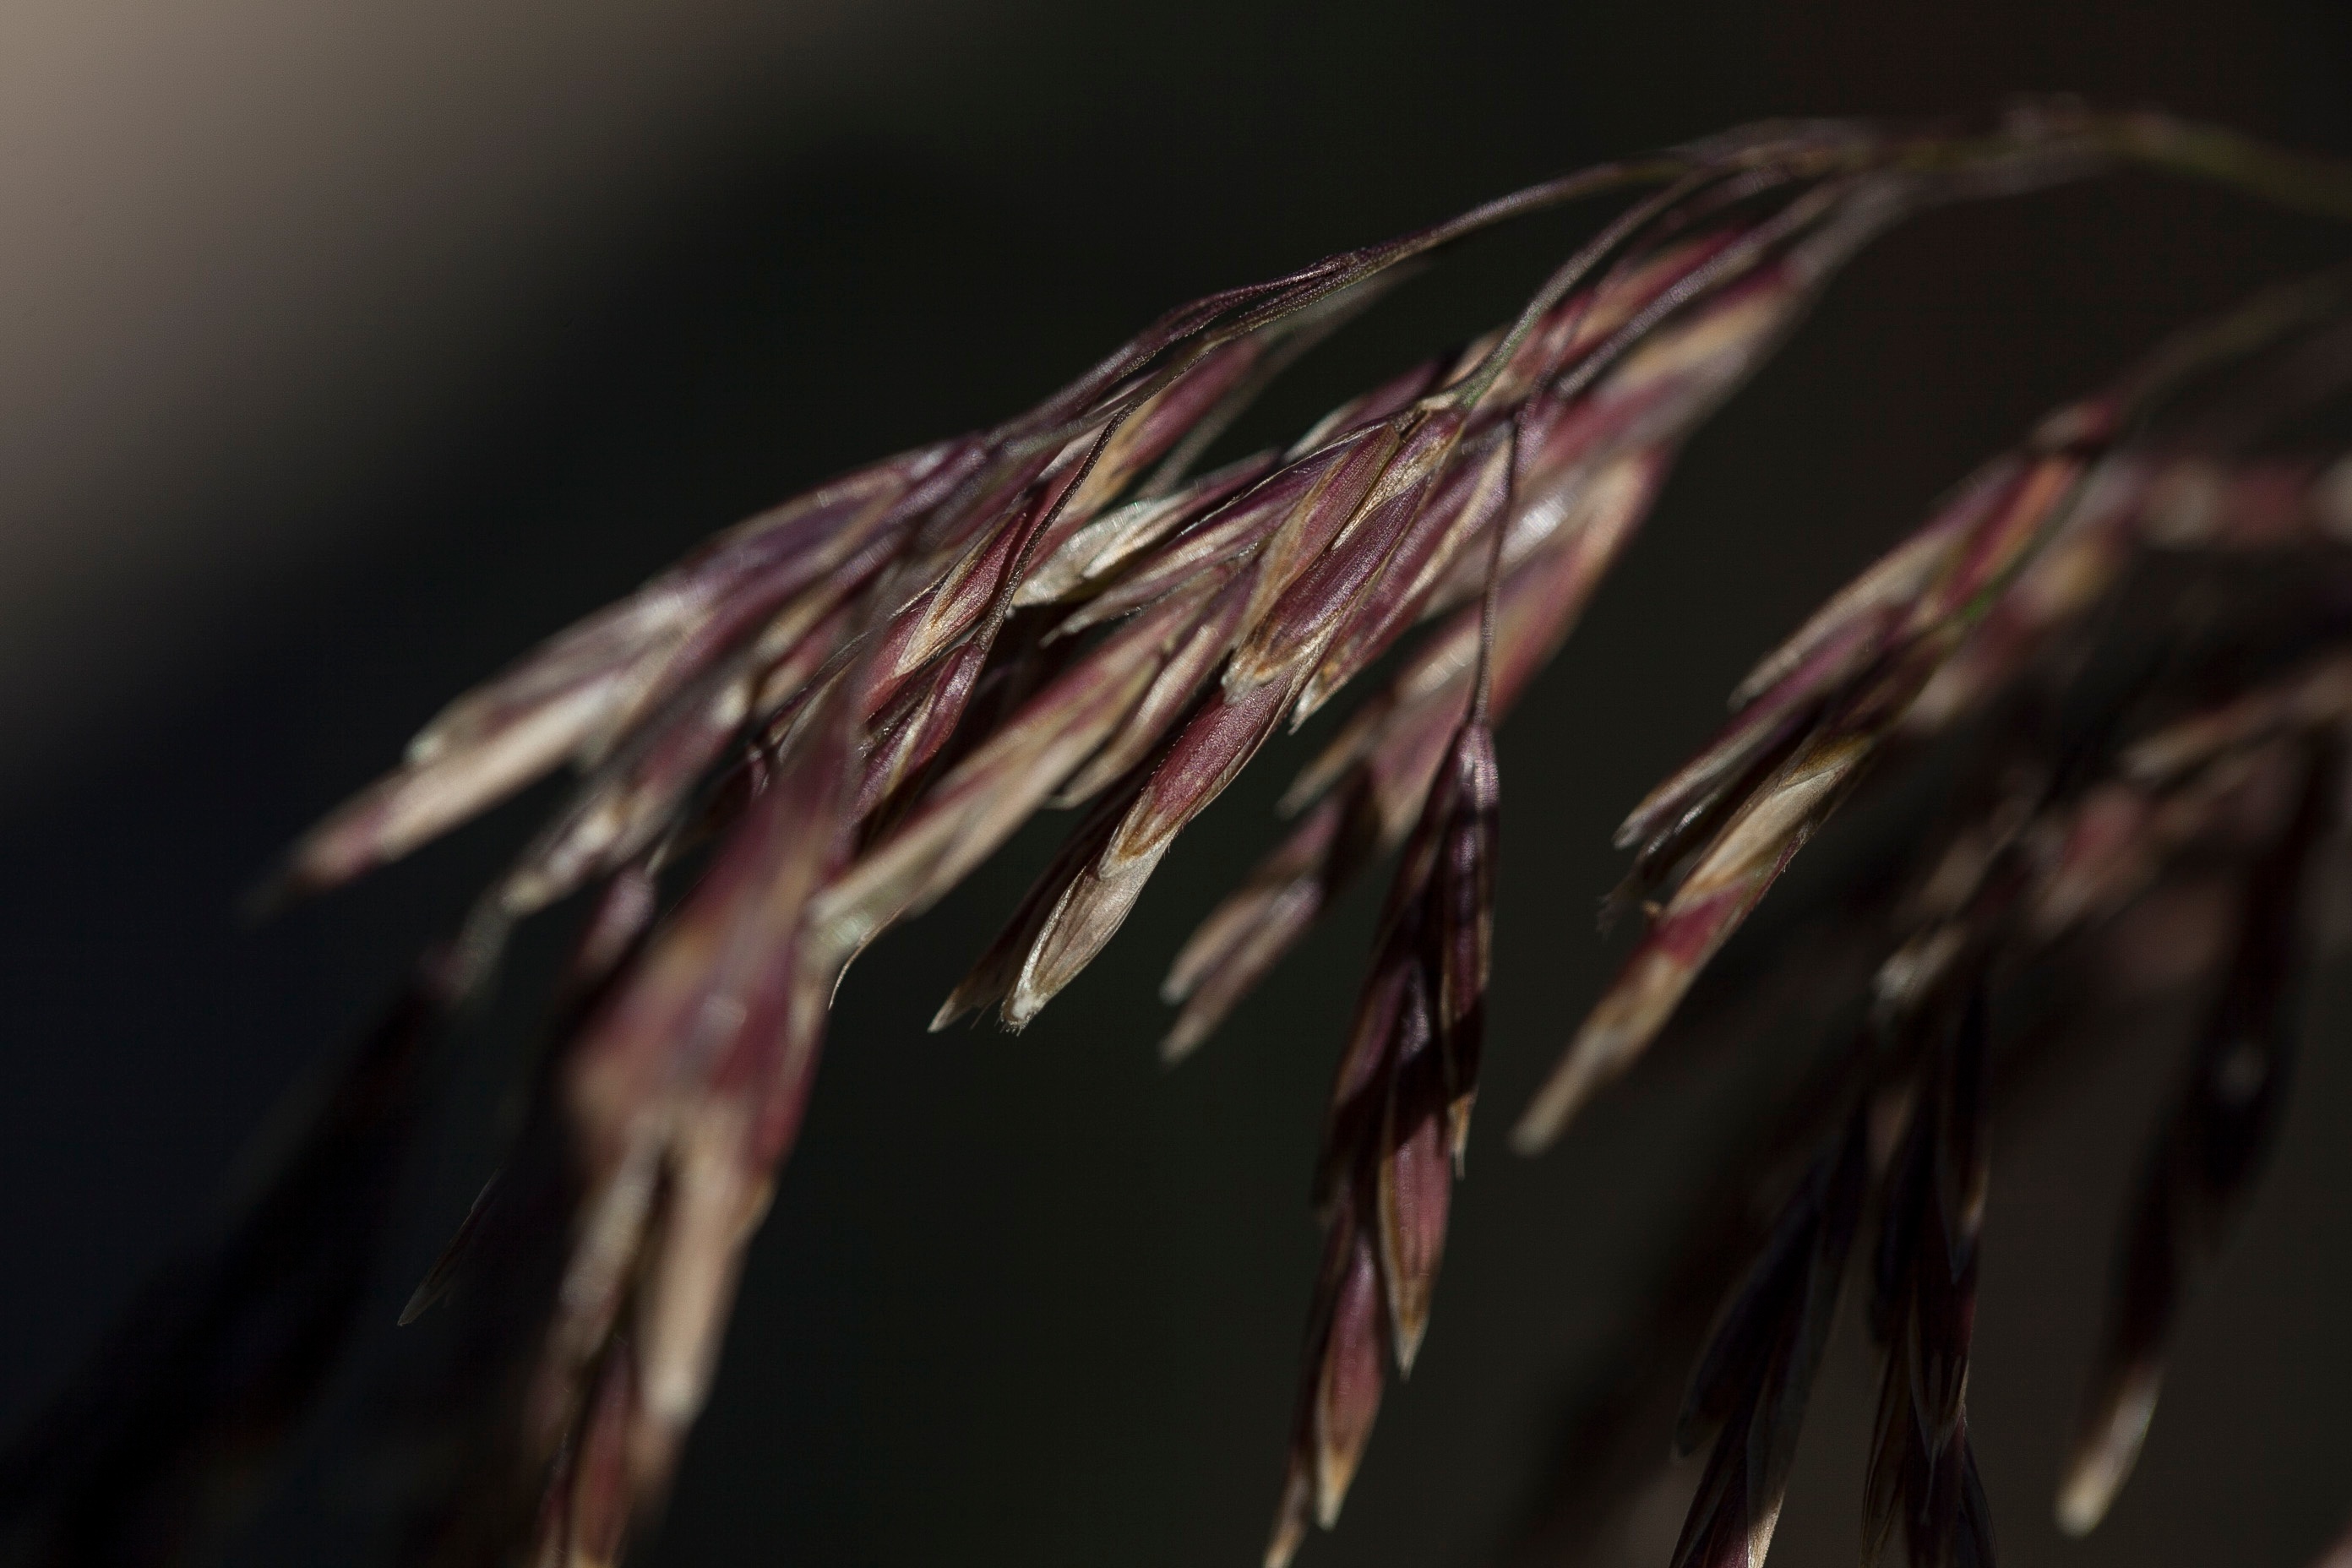
grass, branch, plant, photography, leaf, flower, close up, macro photography, grass family, plant stem